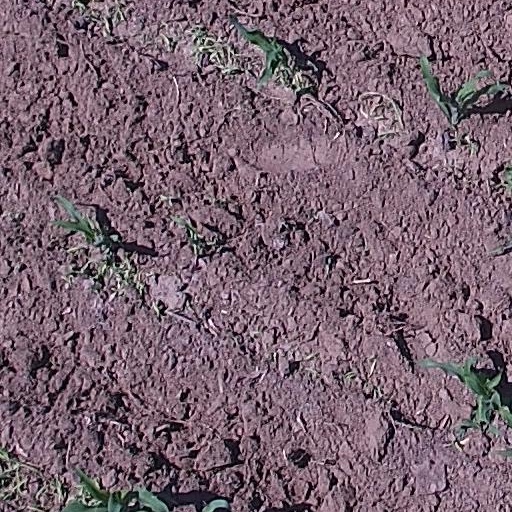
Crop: maize; corn